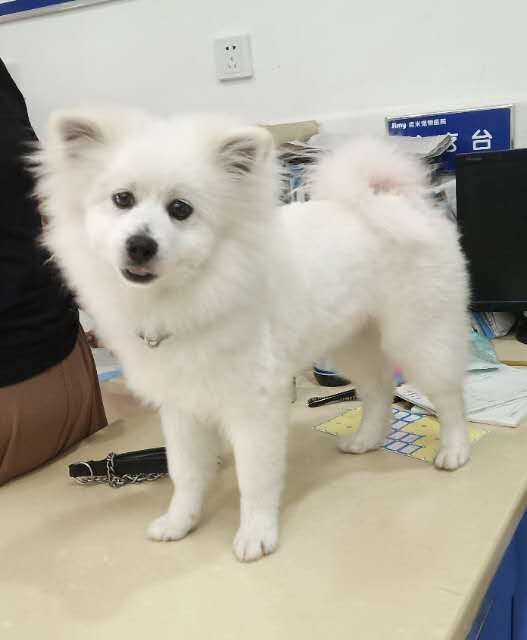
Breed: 1936-n000005-Pomeranian